Habitat

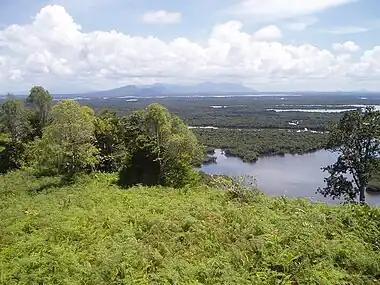
Wetland habitat types in Borneo

Freshwater habitat types include rivers, streams, lakes, ponds, marshes and bogs. They can be divided into running waters (rivers, streams) and standing waters (lakes, ponds, marshes, bogs). Although some organisms are found across most of these habitat types, the majority have more specific requirements. The water velocity, its temperature and oxygen saturation are important factors, but in river systems, there are fast and slow sections, pools, bayous and backwaters which provide a range of habitat types. Similarly, aquatic plants can be floating, semi-submerged, submerged or grow in permanently or temporarily saturated soils besides bodies of water. Marginal plants provide important habitat for both invertebrates and vertebrates, and submerged plants provide oxygenation of the water, absorb nutrients and play a part in the reduction of pollution.